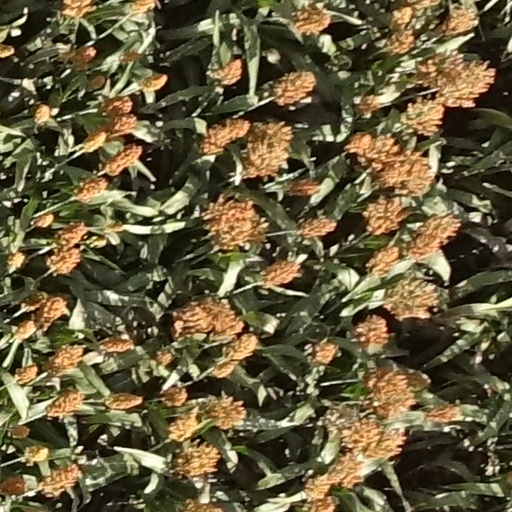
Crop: sorghum